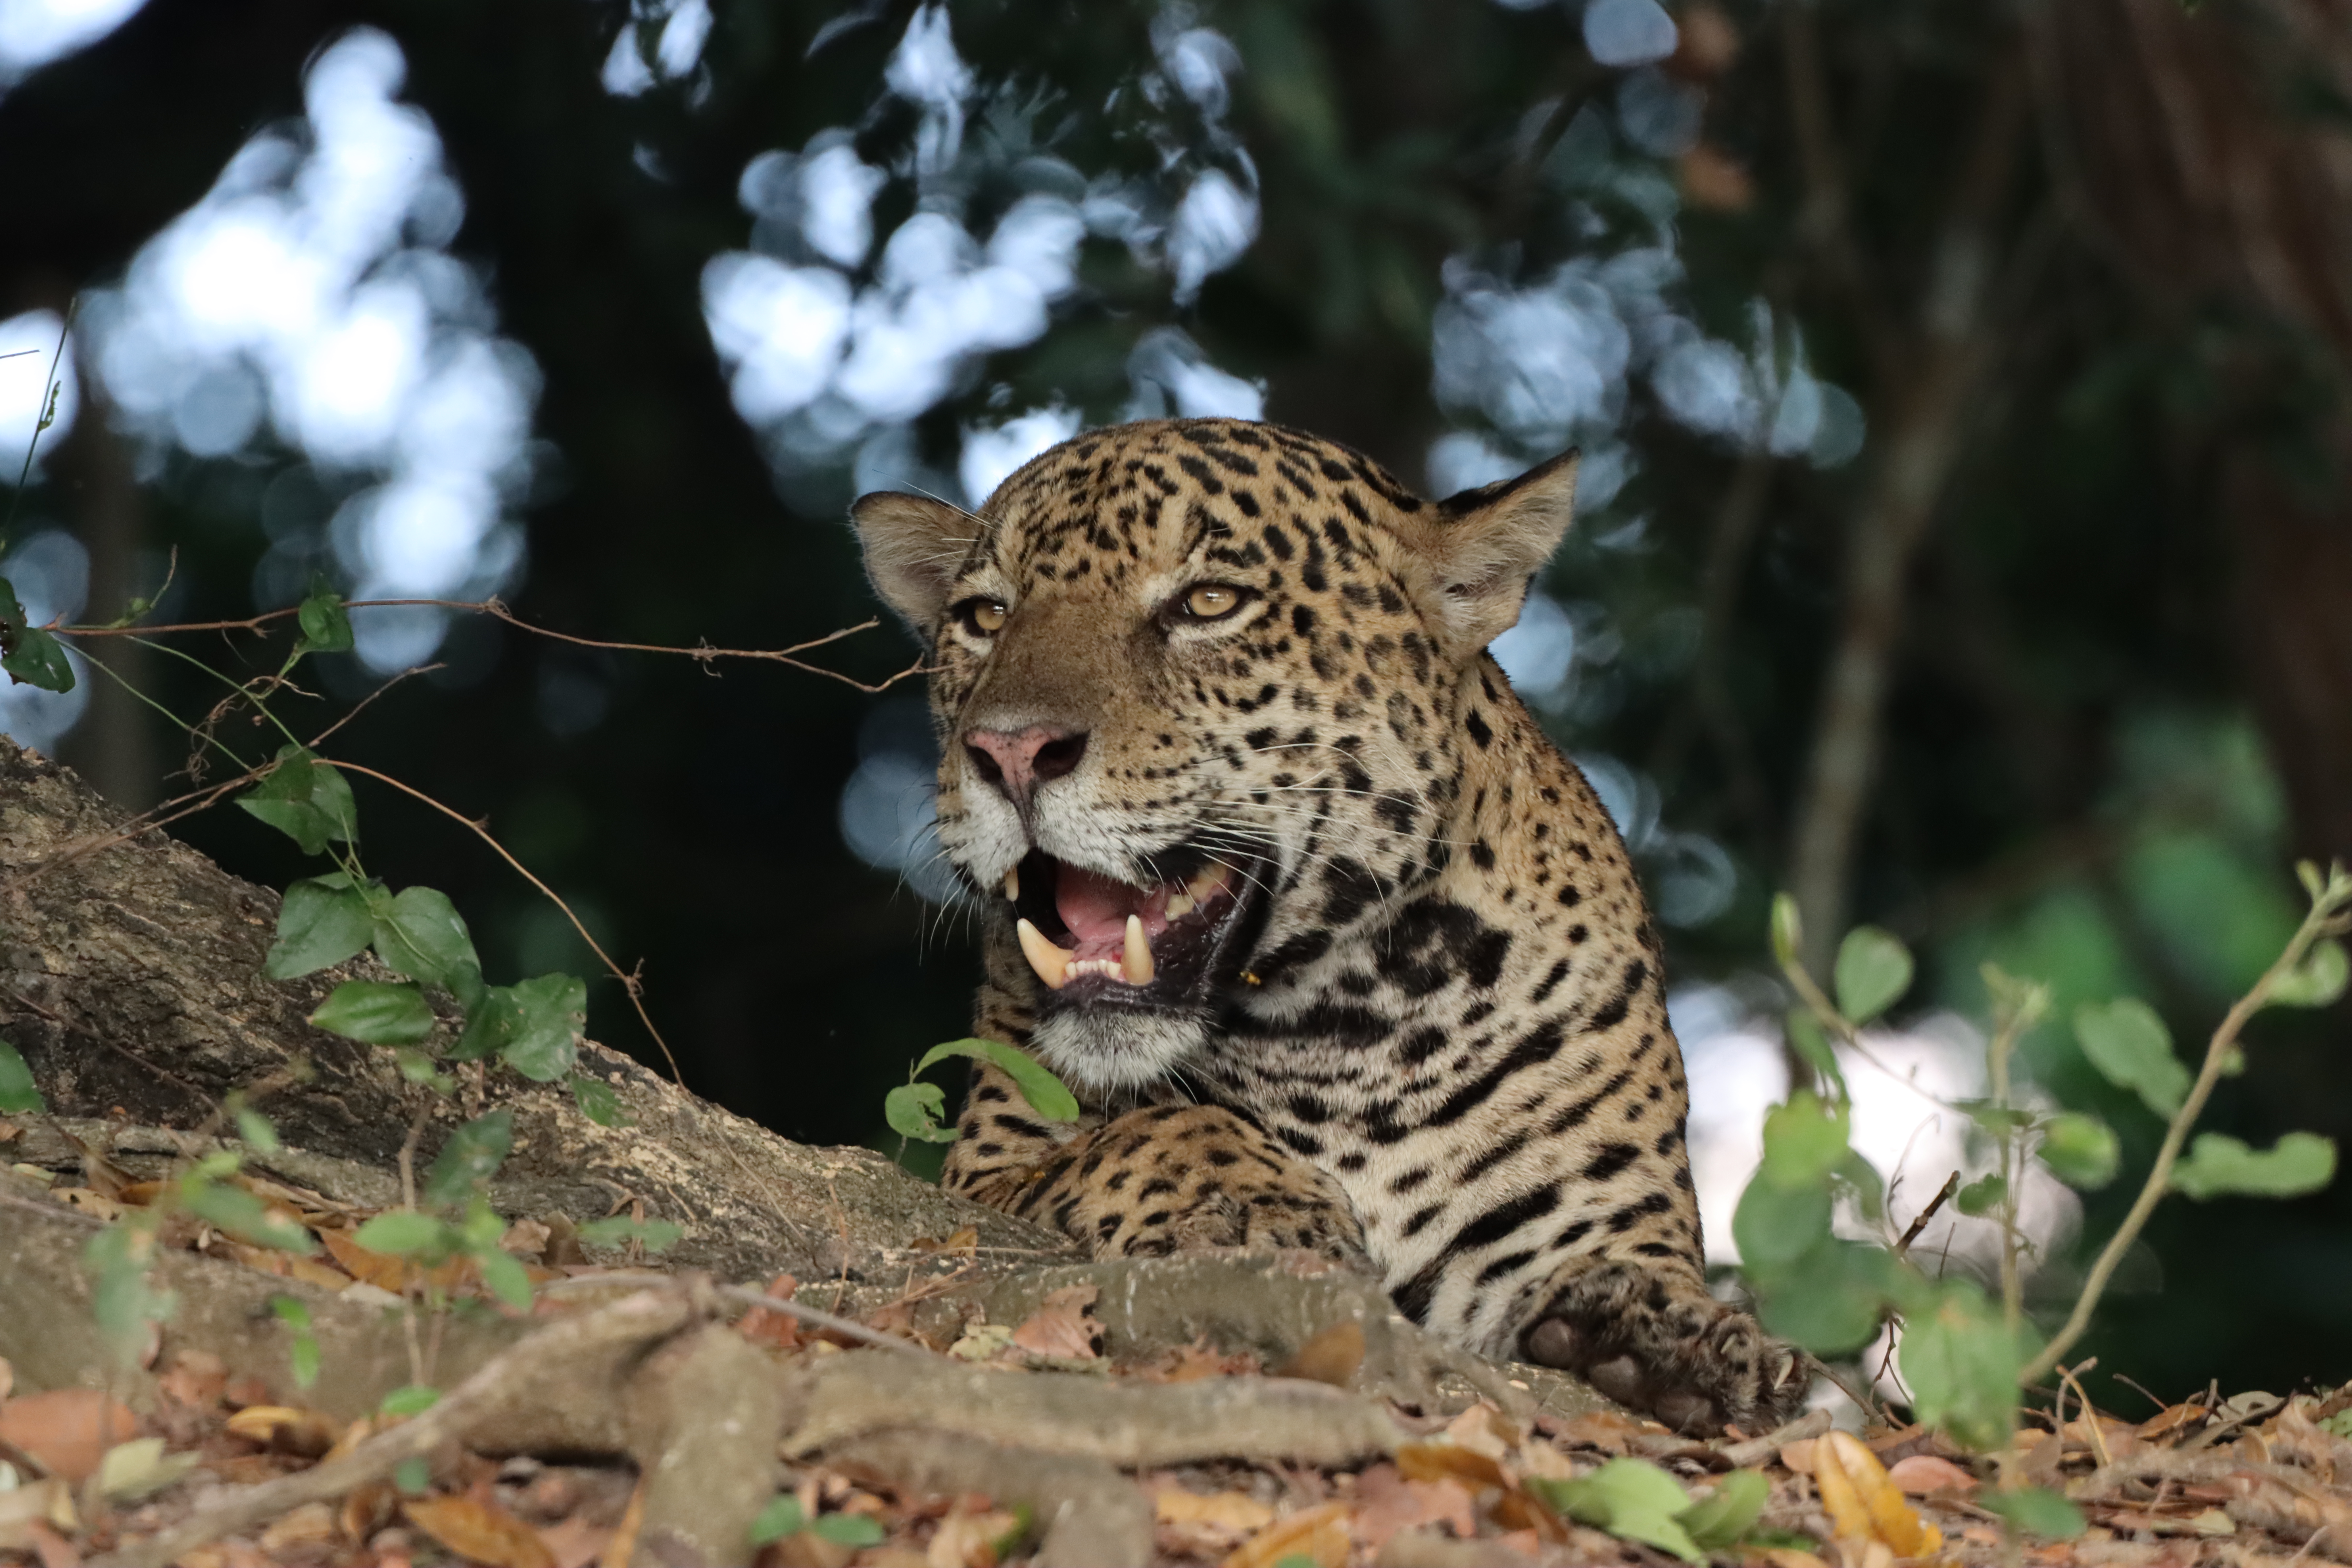
Jaguar: Bagua